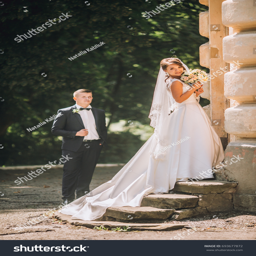
beautiful romantic wedding couple of newlyweds hugging and kiss each other near old castle with columns and ancient door